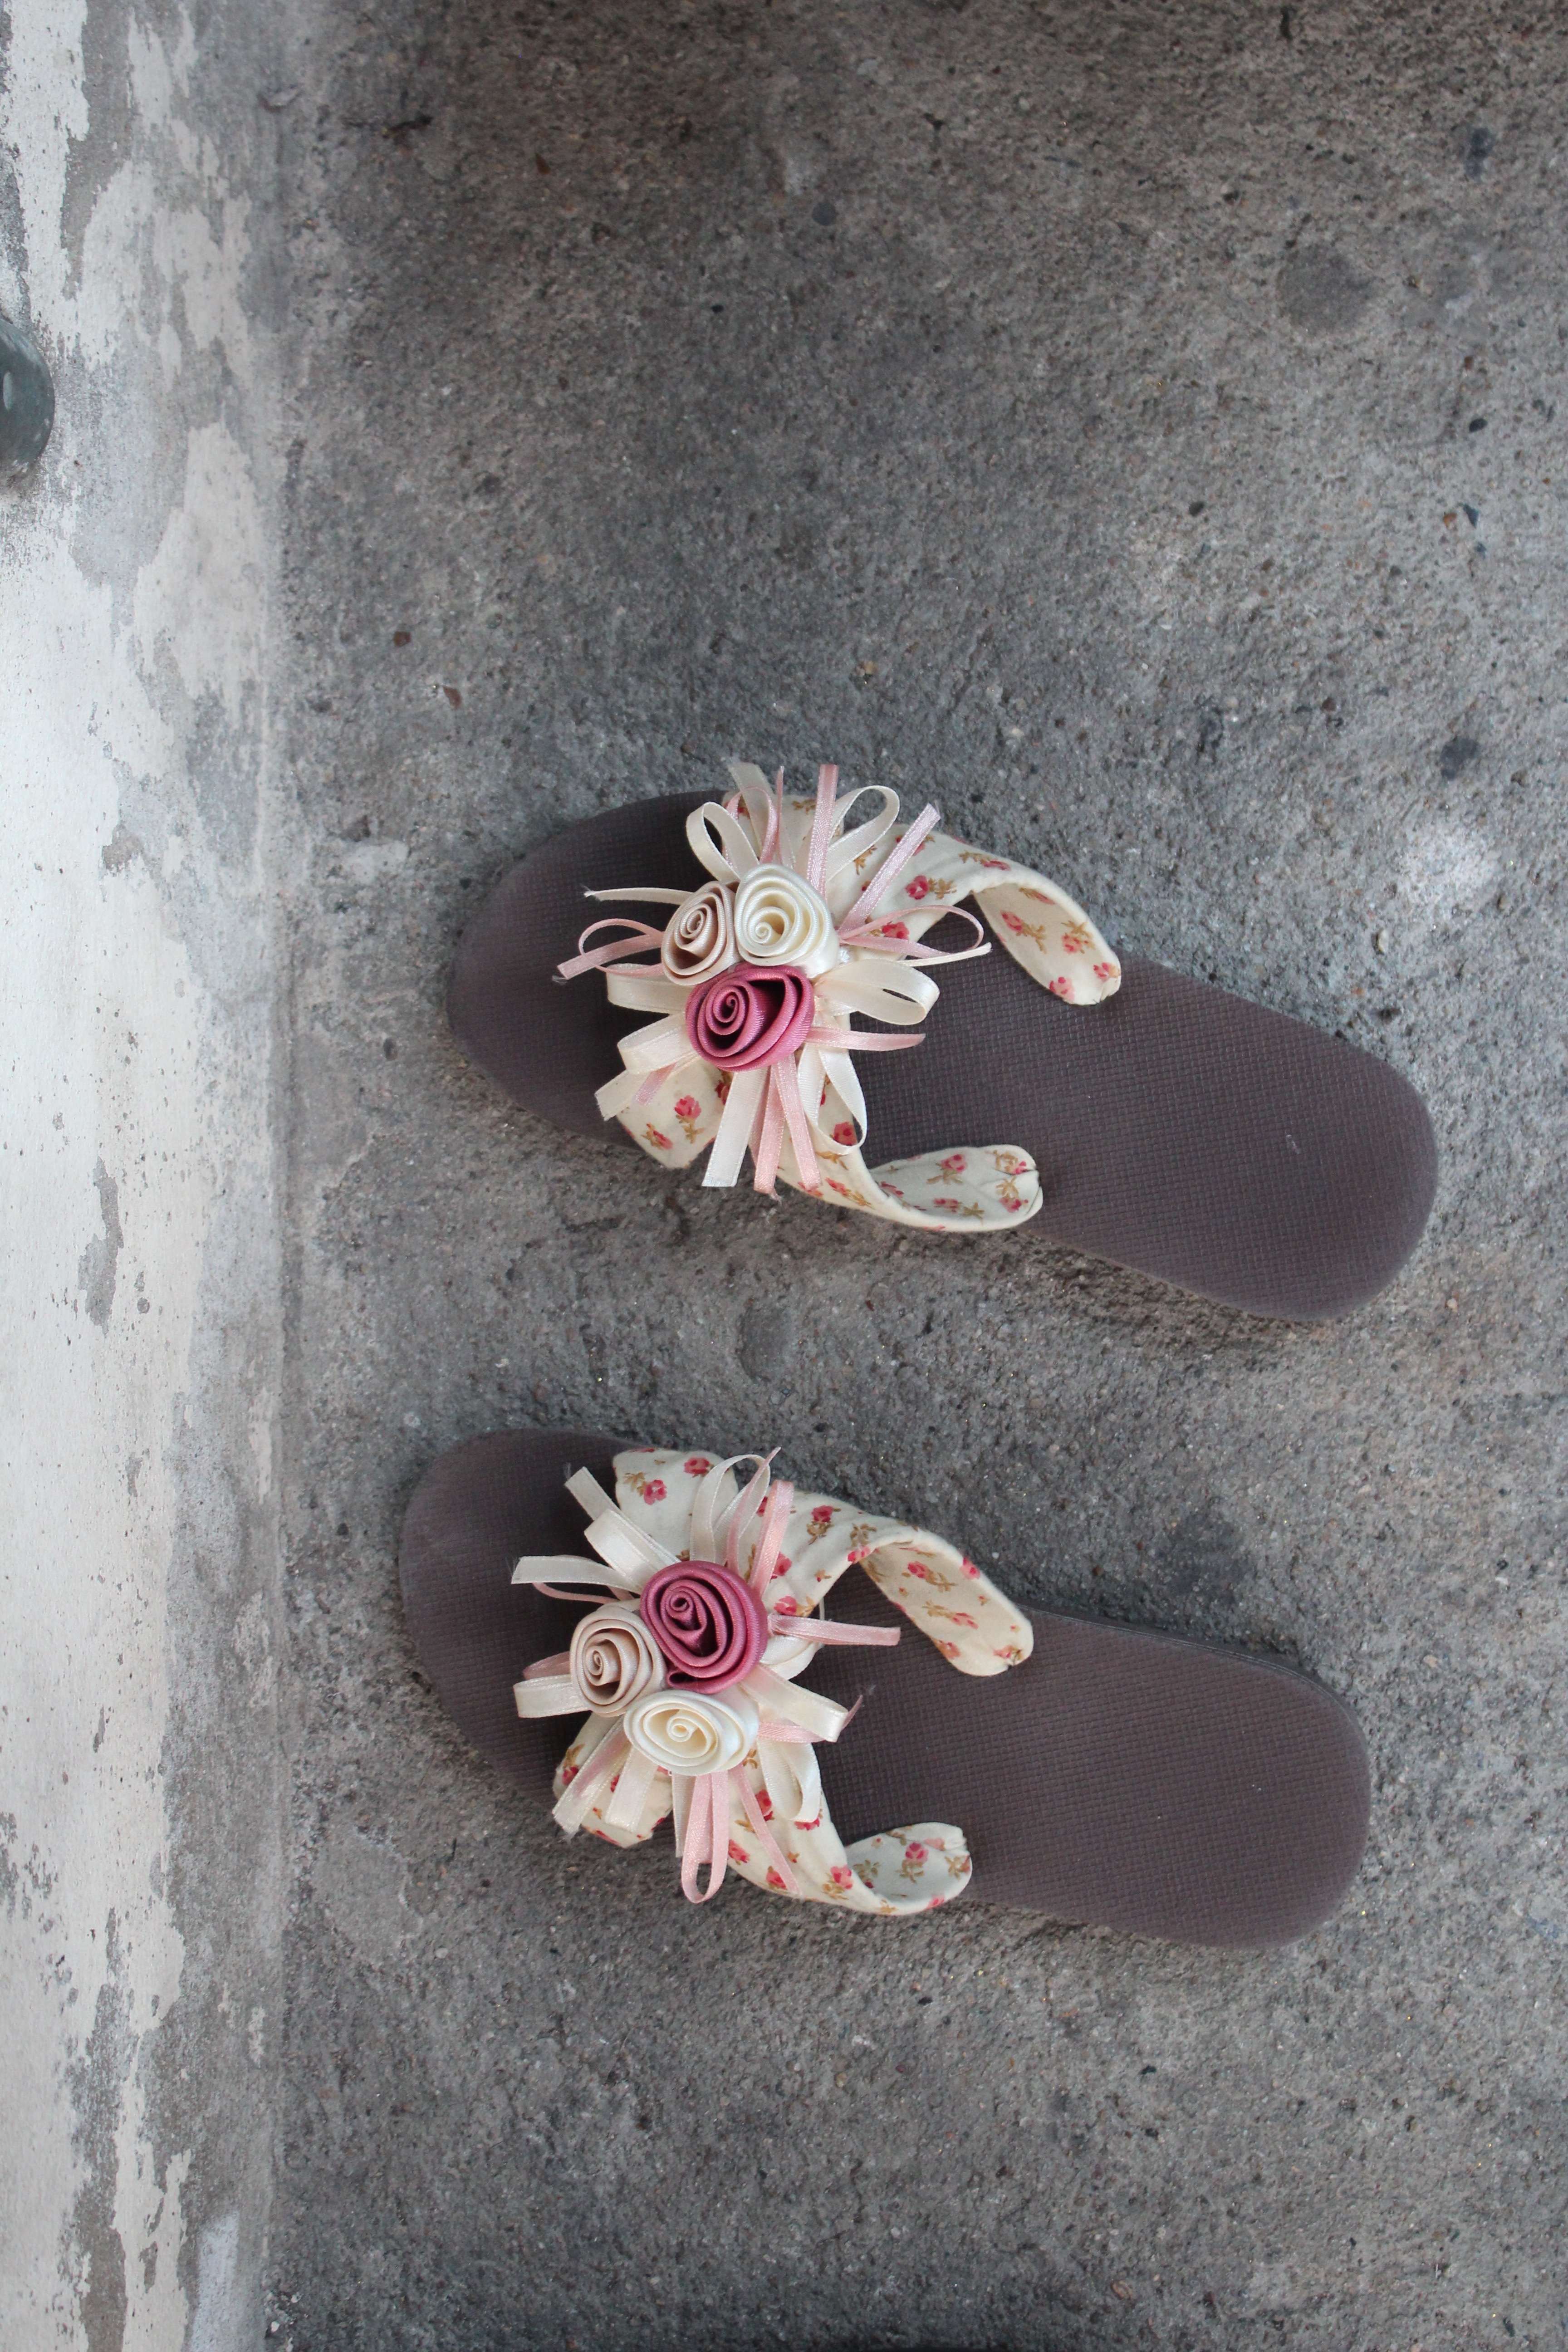
hand, shoe, white, flower, leg, spring, red, color, pink, flowers, human body, shoes, sandals, footwear, beauty, slippers, women's shoes, mountain pine